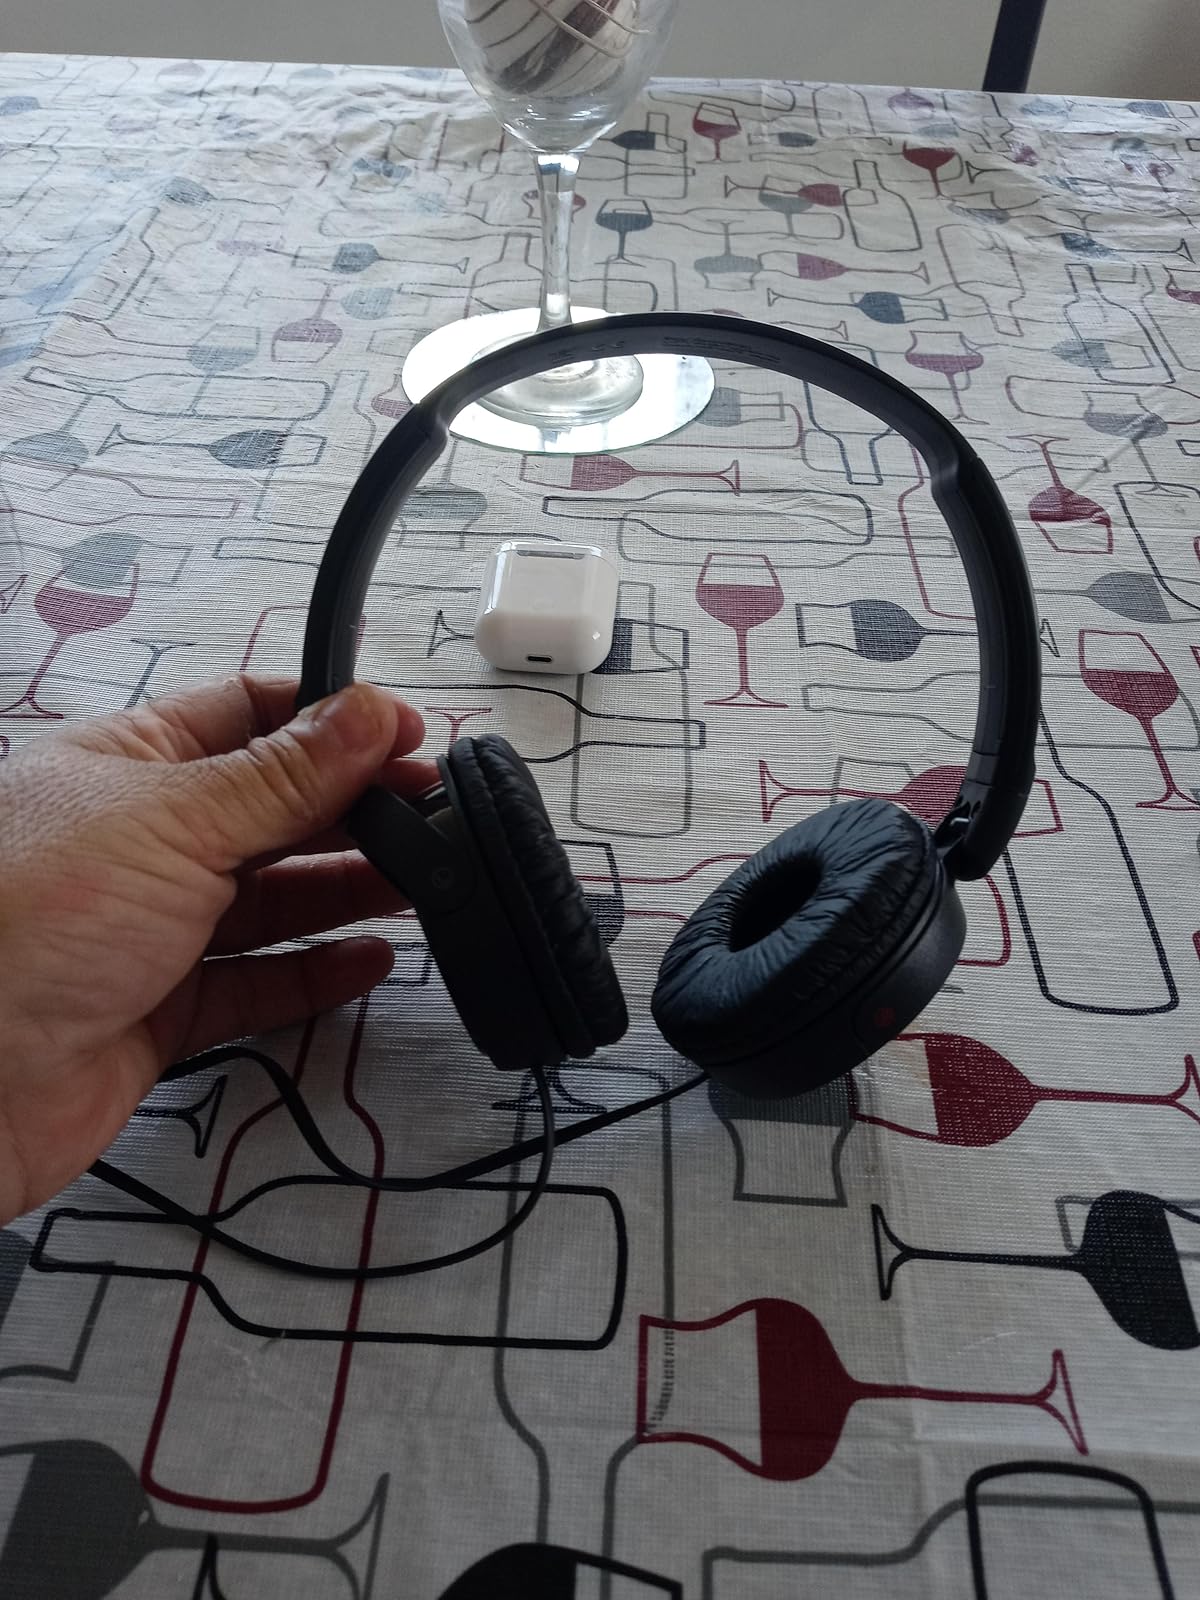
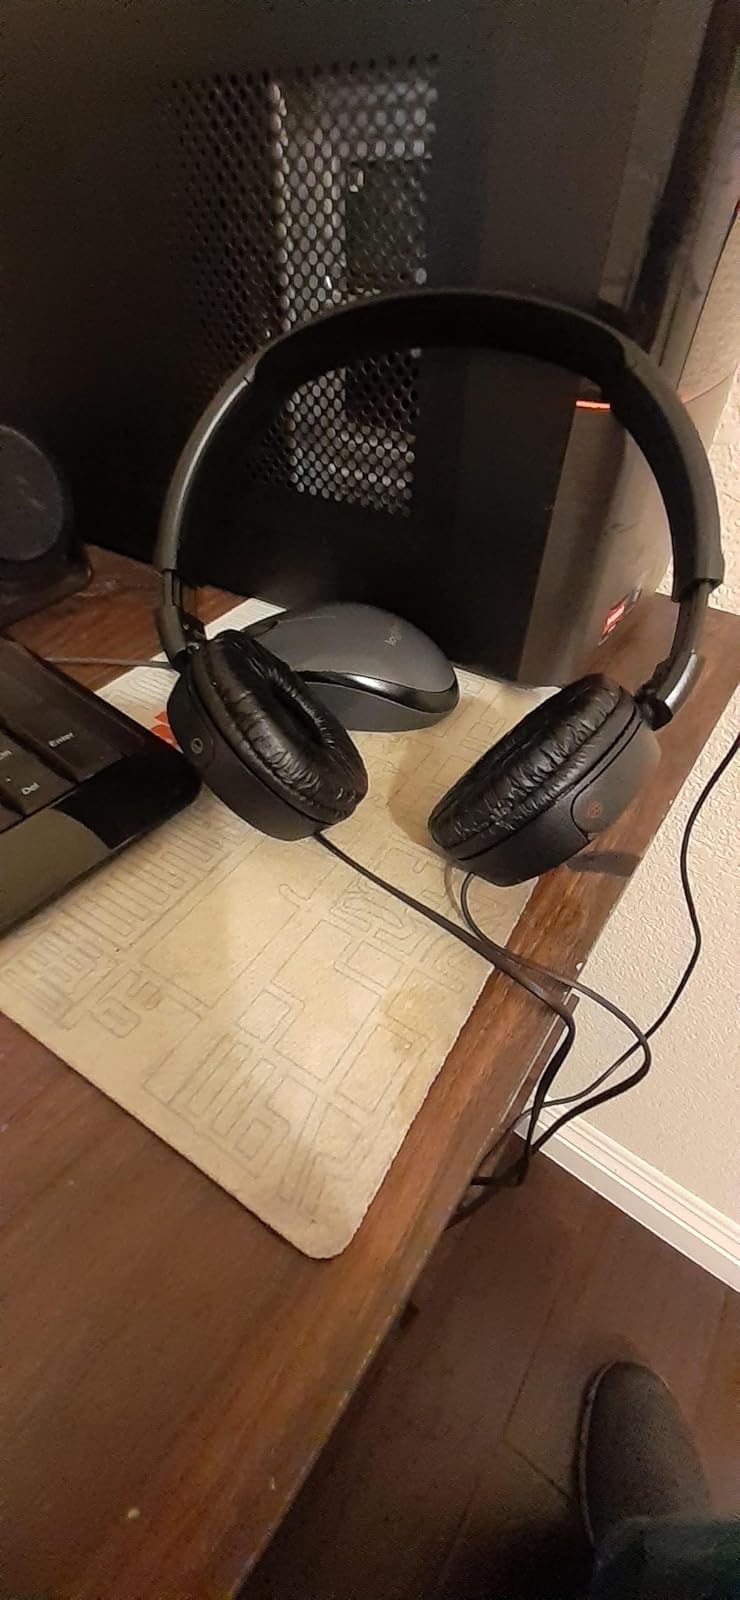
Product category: headphones
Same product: yes